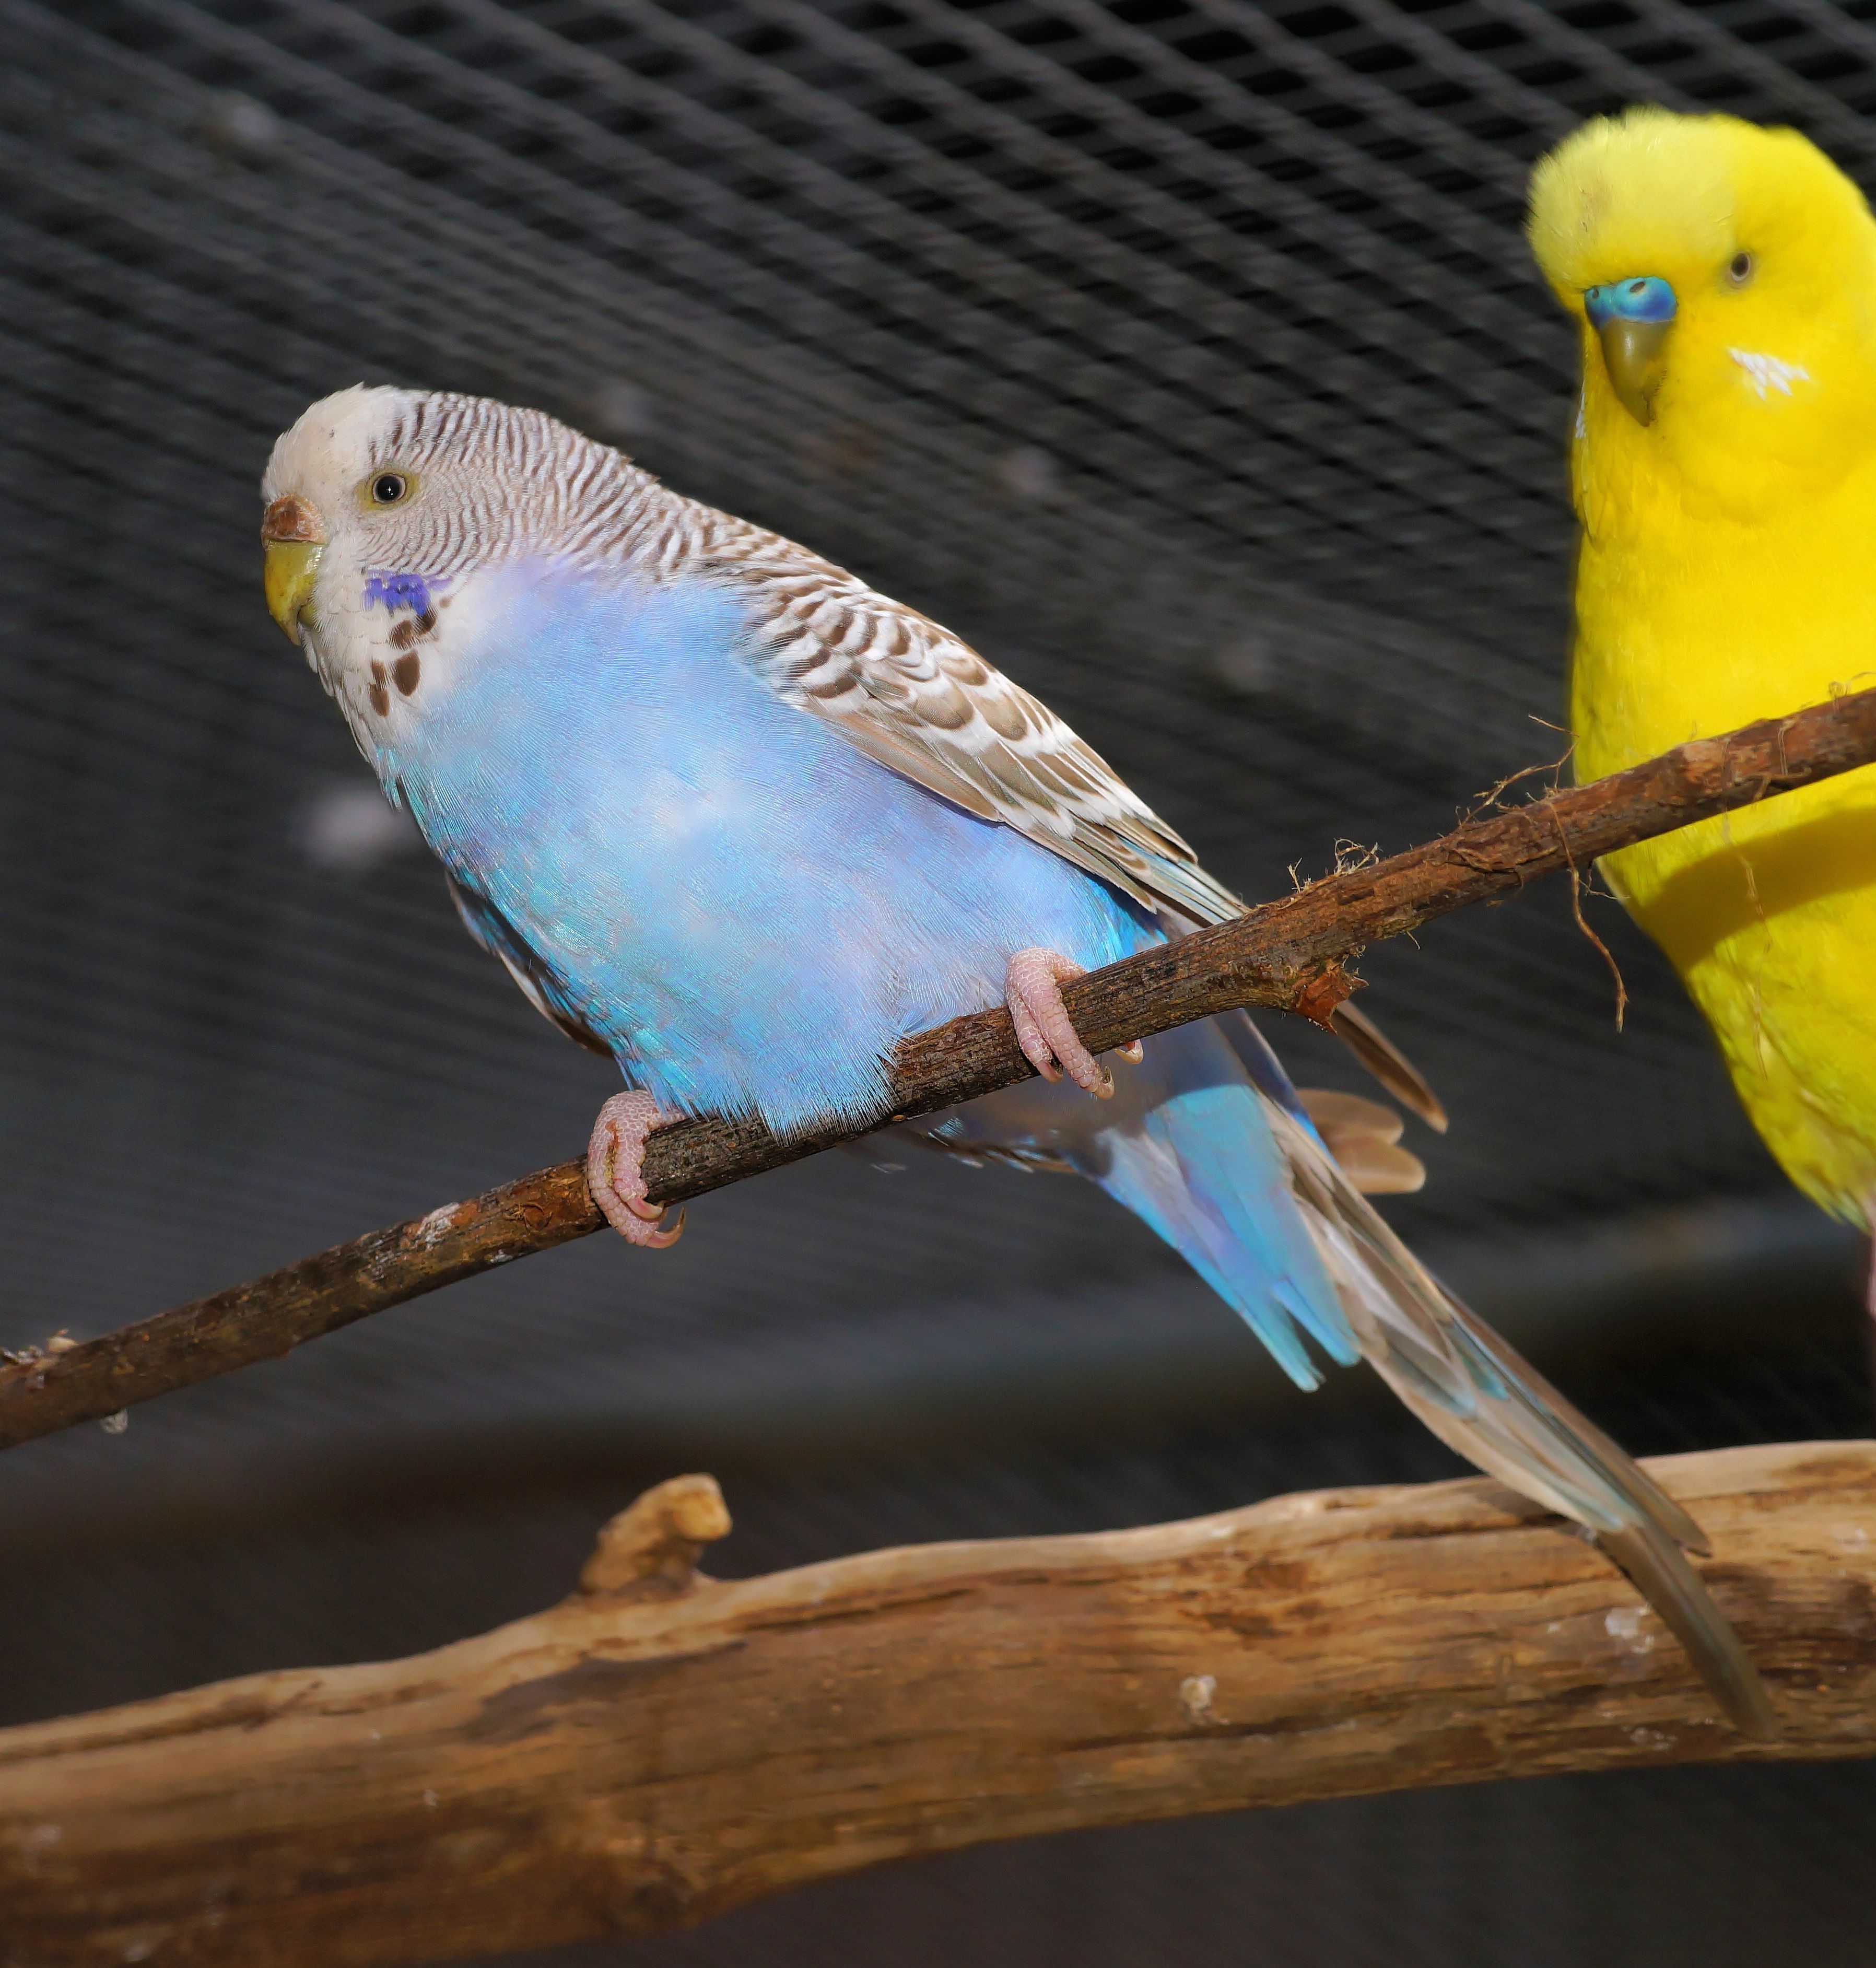
branch, bird, wing, wildlife, beak, blue, friendship, yellow, together, feather, fauna, sit, pets, affection, vertebrate, parrot, pair, bill, parakeet, animal world, budgie, parakeets, small parrot, common pet parakeet